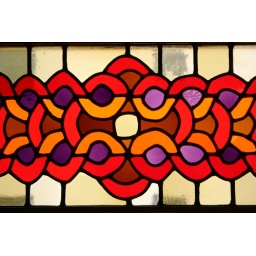
Stained glass in the office